Mycenaean Greece

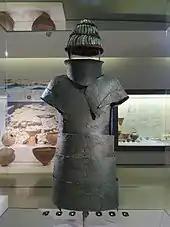
Mycenaean panoply, found in Dendra, Argolid, 1400 BC

Notwithstanding the above academic disputes, the mainstream consensus among modern Mycenologists is that Mycenaean civilization began around 1750 BC, earlier than the Shaft Graves, originating and evolving from the local socio-cultural landscape of the Early and Middle Bronze Age in mainland Greece with influences from Minoan Crete. Towards the end of the Middle Bronze Age (/1675 BC), a significant increase in the population and the number of settlements occurred. A number of centers of power emerged in southern mainland Greece dominated by a warrior elite society; while the typical dwellings of that era were an early type of megaron buildings, some more complex structures are classified as forerunners of the later palaces. In a number of sites, defensive walls were also erected.